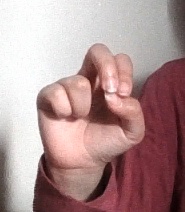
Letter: gaaf